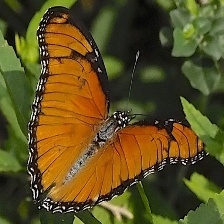
Species: DANAID EGGFLY
Butterfly family (ImageNet category): monarch